New Jersey Route 5

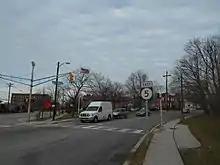
Route 5 east at the intersersection with US Route 1/9 in Ridgefield

Route 5 begins at an intersection with US 1-9 (North Broad Avenue) in Ridgefield, heading east as a two-lane undivided road through residential areas. It crosses CR 31 (Maple Avenue) and enters Palisades Park. In Palisades Park, the road passes over Delia Avenue and turns south as it heads through wooded residential neighborhoods. Route 5 passes under Route 63 and enters Fort Lee, where the route immediately intersects Bergen Boulevard, which provides access to Route 63. From there, the road heads east through wooded neighborhoods before turning north onto Glen Road.